Seokchon Lake Park

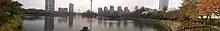
Panorama of the lake

The West Lake is 112,065 m large and is slightly larger than the East Lake. Around the West Lake, there are Seoul Playground and Lotte World's Magic Island.